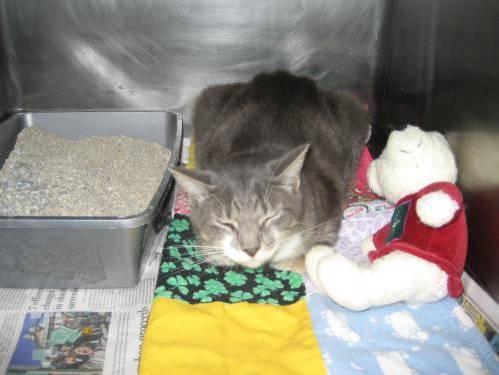
cat